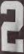
Number: 2